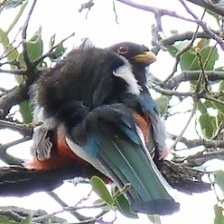
Species: ELEGANT TROGON
Scientific name: TROGON ELEGANS